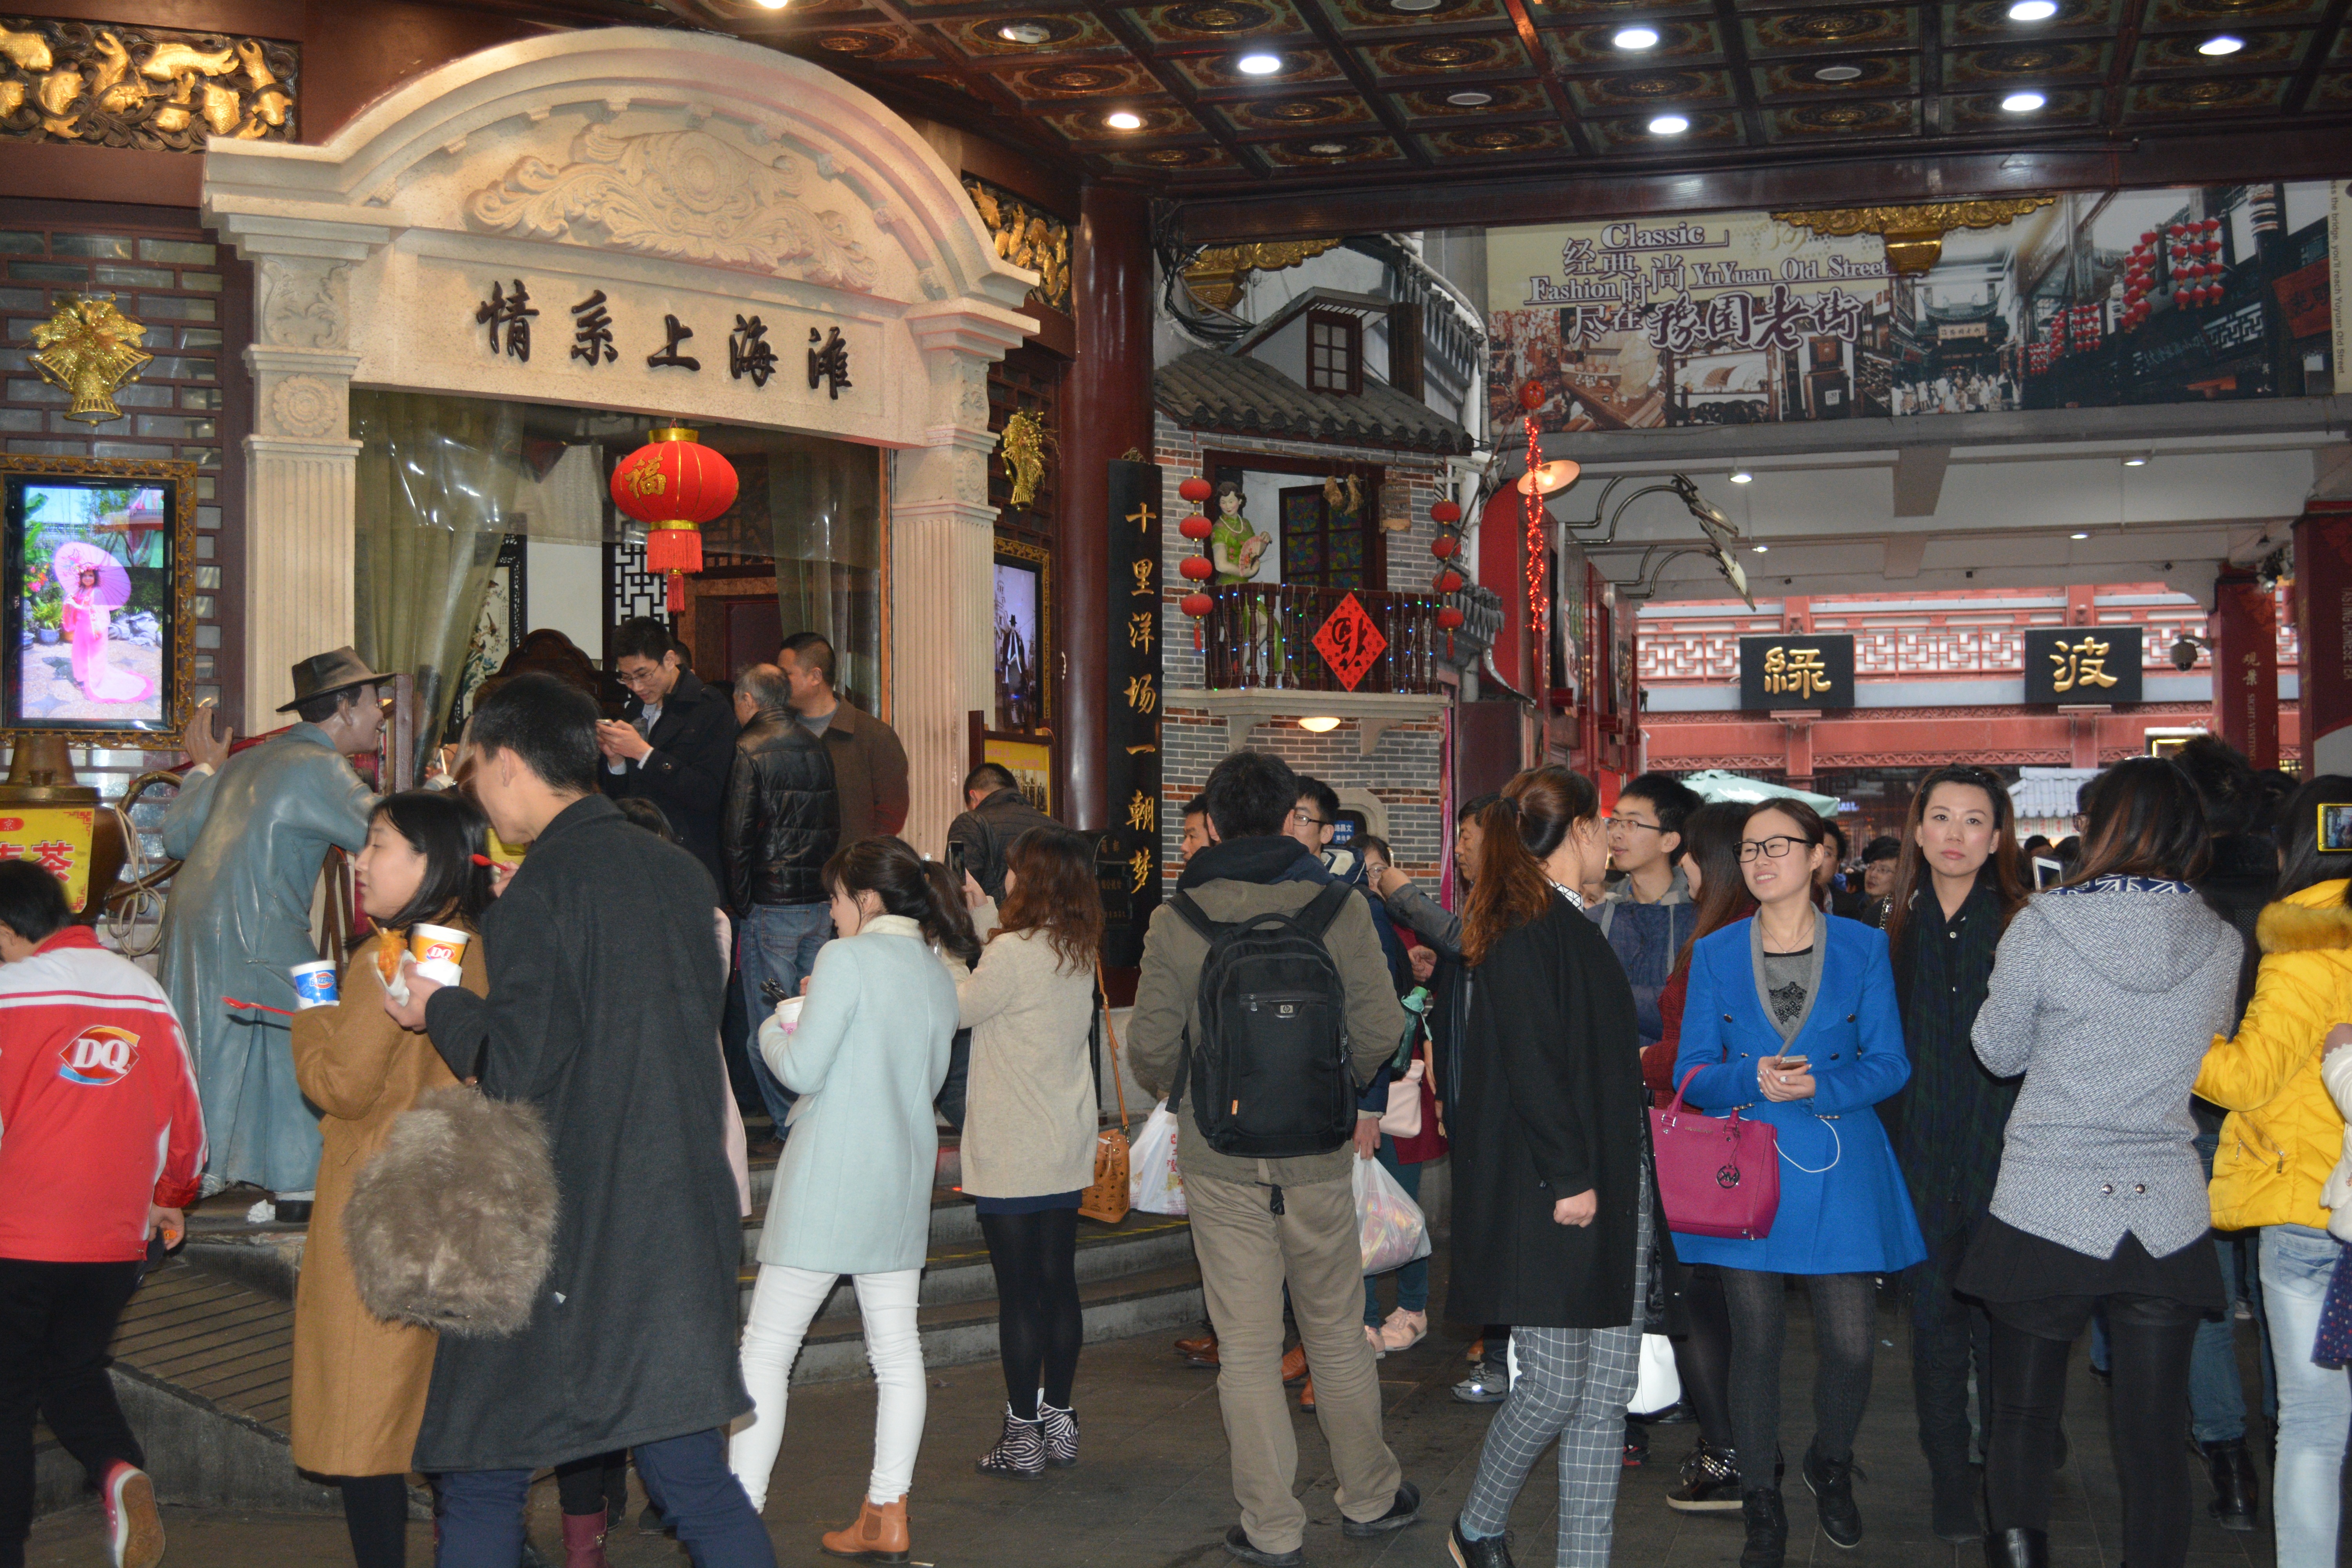
crowd, transport, public transport